List of Saskatchewan municipal roads (700–799)

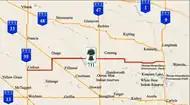
Highway 711 map

Highway 711 connects Highway 35 in the RM of Wellington No. 97 to Highway 9 in the RM of Wawken No. 93. The highway begins just south of Cedoux and it extends westward. Osage and Corning are the only communities along the route. Highway 711 passes through five different rural municipalities (RMs), including Wellington No. 97, Fillmore No. 96, Golden West No. 95, Hazelwood No. 94, and Wawken No. 93.